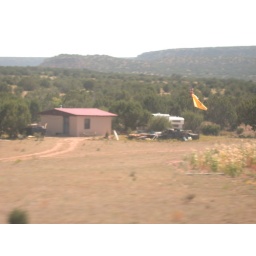
Small house in the middle of nowhere in northern New Mexico, flying both the U.S. and New Mexico flags.